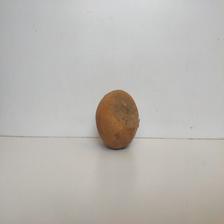
Size: Spoiled